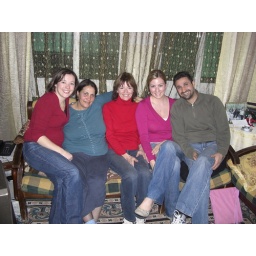
Saleh, you are so sitting like a girl in this picture!